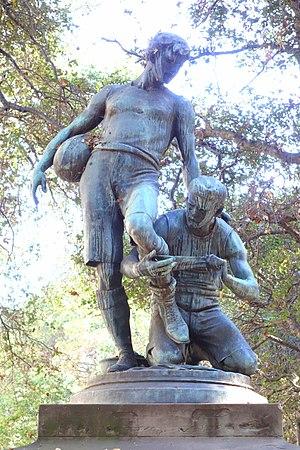
Douglas Tilden est un sculpteur américain. Après avoir été atteint par la scarlatine dans son enfance, il est devenu sourd. Il a ensuite étudié à la California School for the Deaf et plus tard, a été formé à la sculpture à Paris par son maître Paul-François Choppin. Il a été marié à Elizabeth Delano Cole de 1896 à 1926. Tilden est décédé d'une insuffisance cardiaque en 1935, et a été enterré au cimetière de Mountain View.